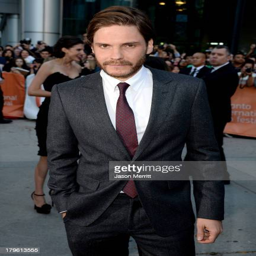
actor arrives at premiere during festival